Te Riviere Castle

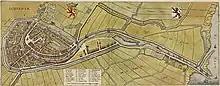
'Huis te Rivier now Matenes' on a 1698 map

The castle's current name (house on the river) sounds suspiciously romantic, but was actually the first accepted name of the castle in medieval times. At the time, and in its context, 'house' meant a type of castle. The river was the river Merwede. After the Old Rhine had been diverted near Wijk bij Duurstede in 1122, the Lek became its main bed. The Lek now flows into the Nieuwe Maas, but in medieval times this was known as Merwede. The current Nieuwe Maas is only fed by the Rhine. Its shore is now about 1.5 km south of the castle, but this reroute of its bed already started in the 13th century.